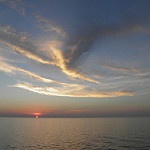
Label: sea